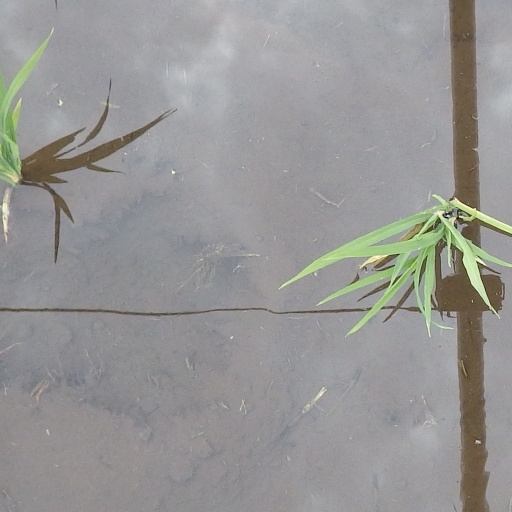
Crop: rice